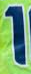
Number: 1